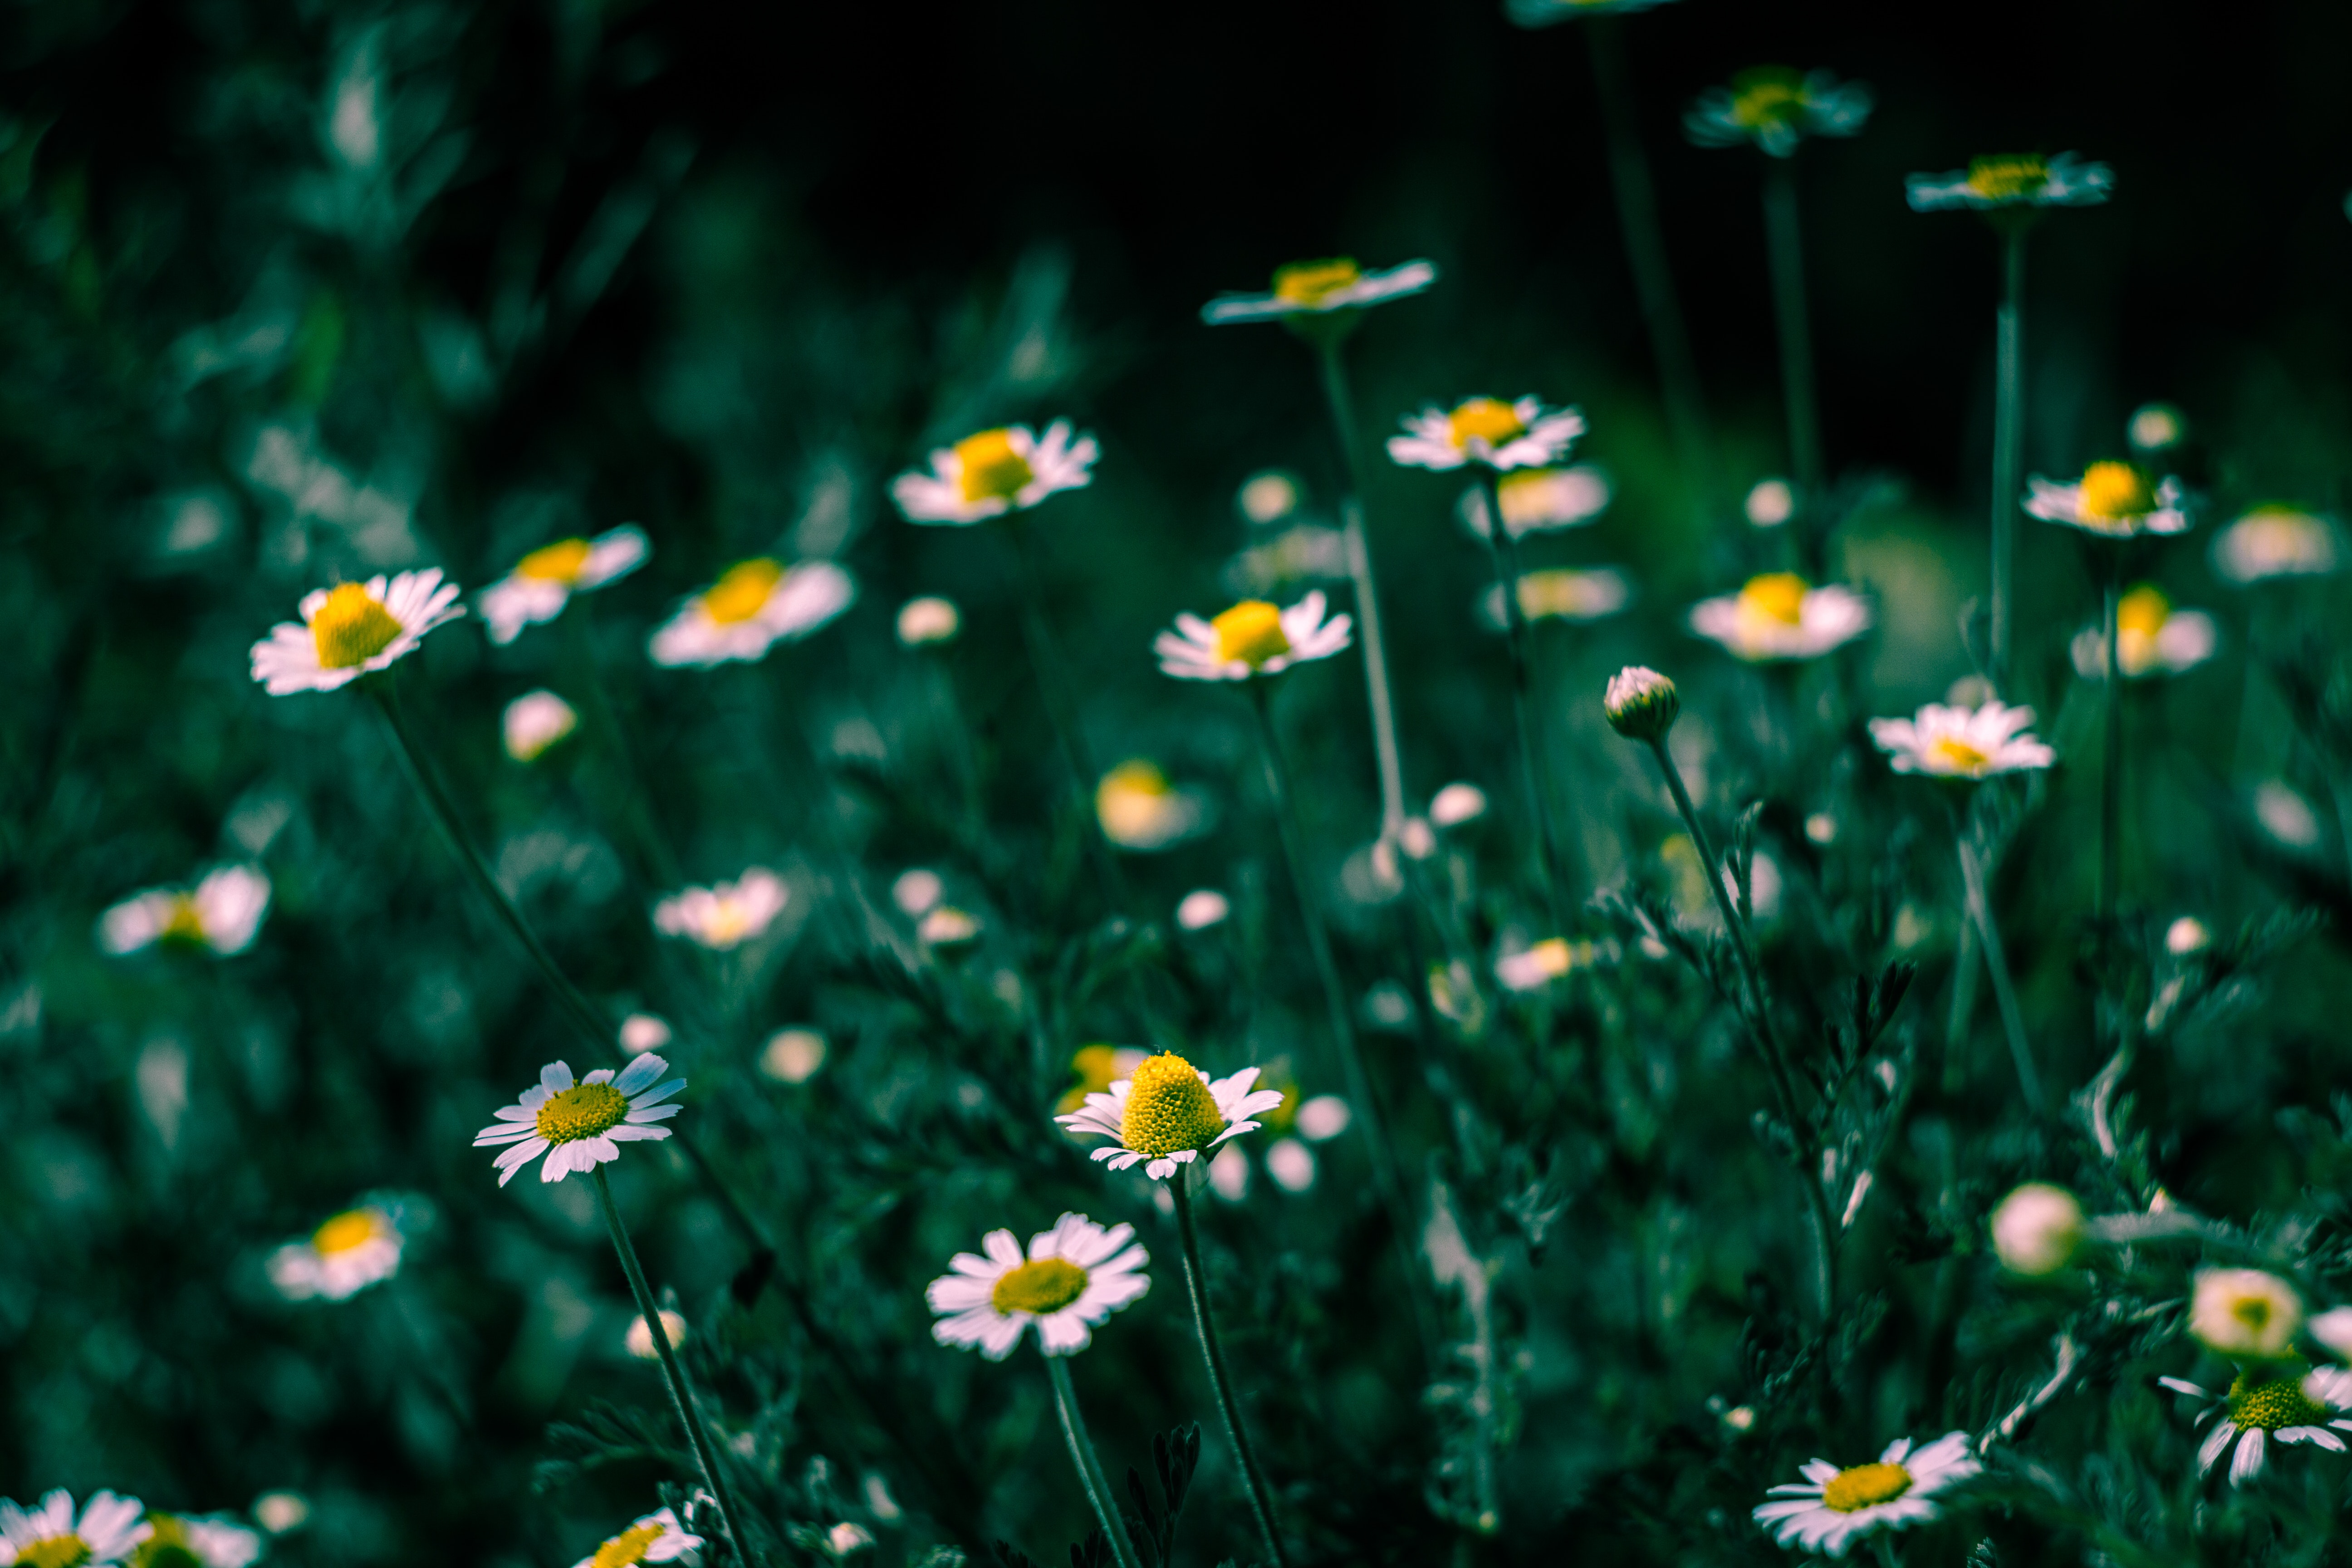
flower, plant, green, daisy, chamomile, chamaemelum nobile, vegetation, flowering plant, oxeye daisy, wildflower, marguerite daisy, spring, grass, camomile, petal, leaf, daisy family, spanish daisy, tanacetum balsamita, mayweed, tanacetum parthenium, Forb, herb, annual plant, meadow, plant stem, perennial plant